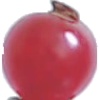
Label: redcurrant